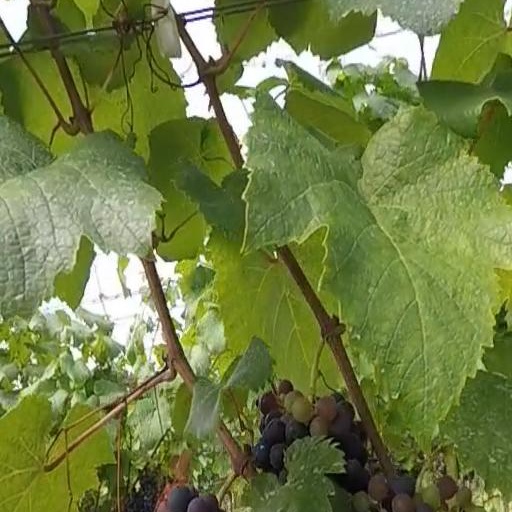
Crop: grape